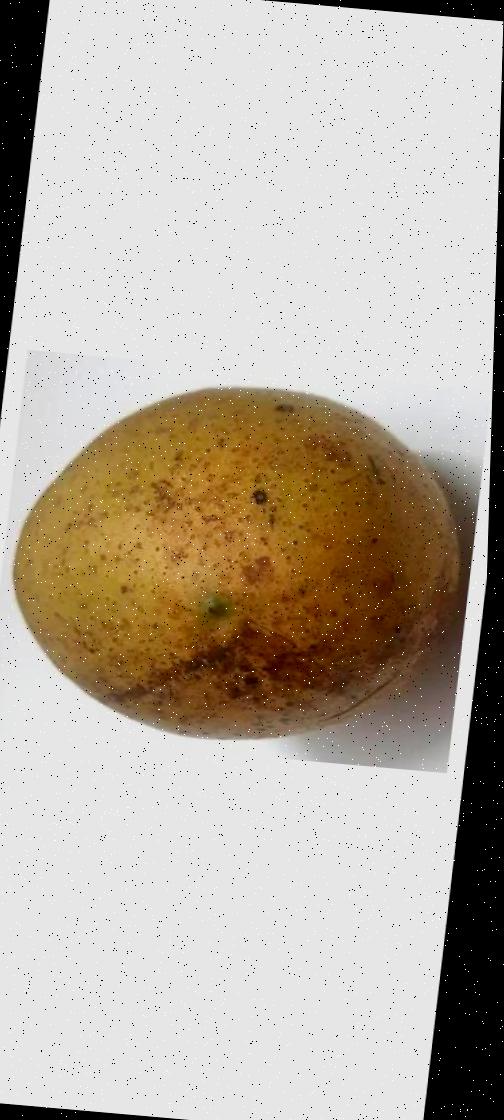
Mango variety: Gourmoti